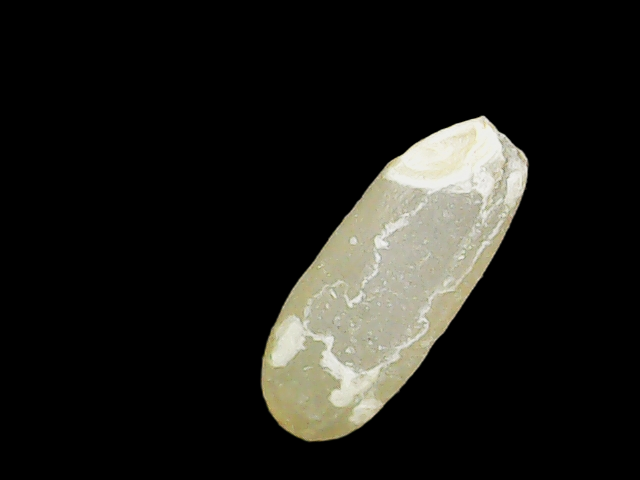
Rice variety: Binadhan17